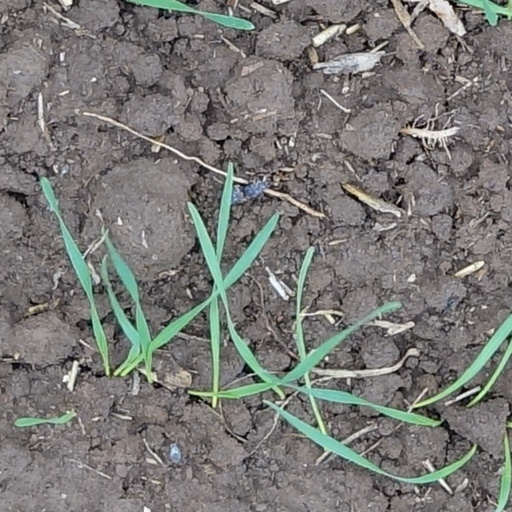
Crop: wheat